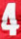
Number: 4